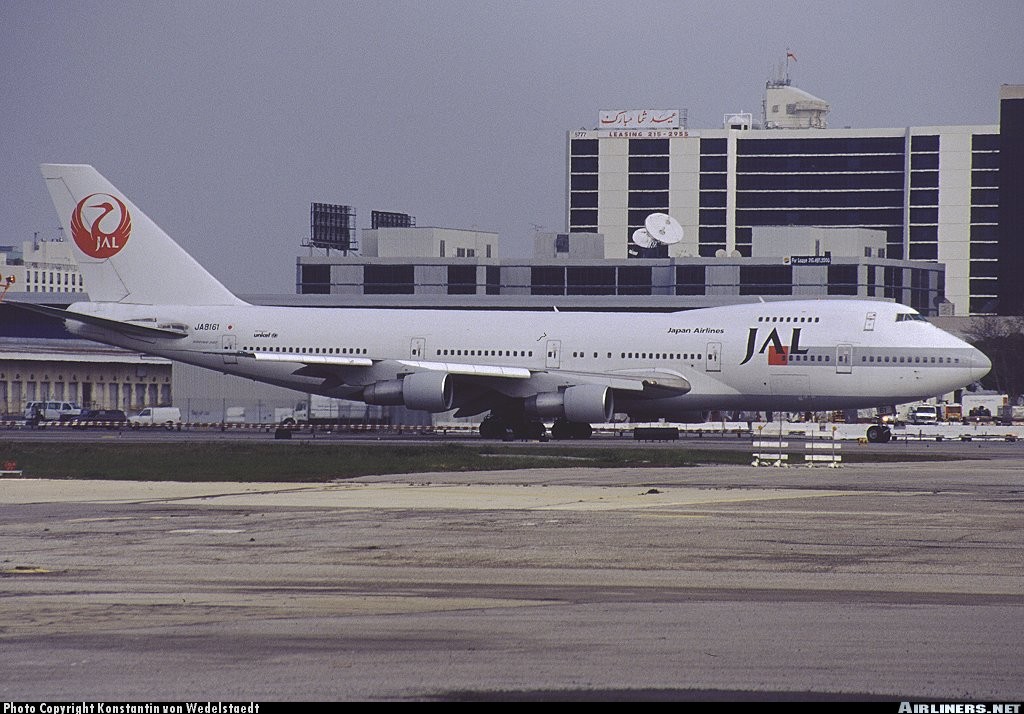
Vehicle type: Planes